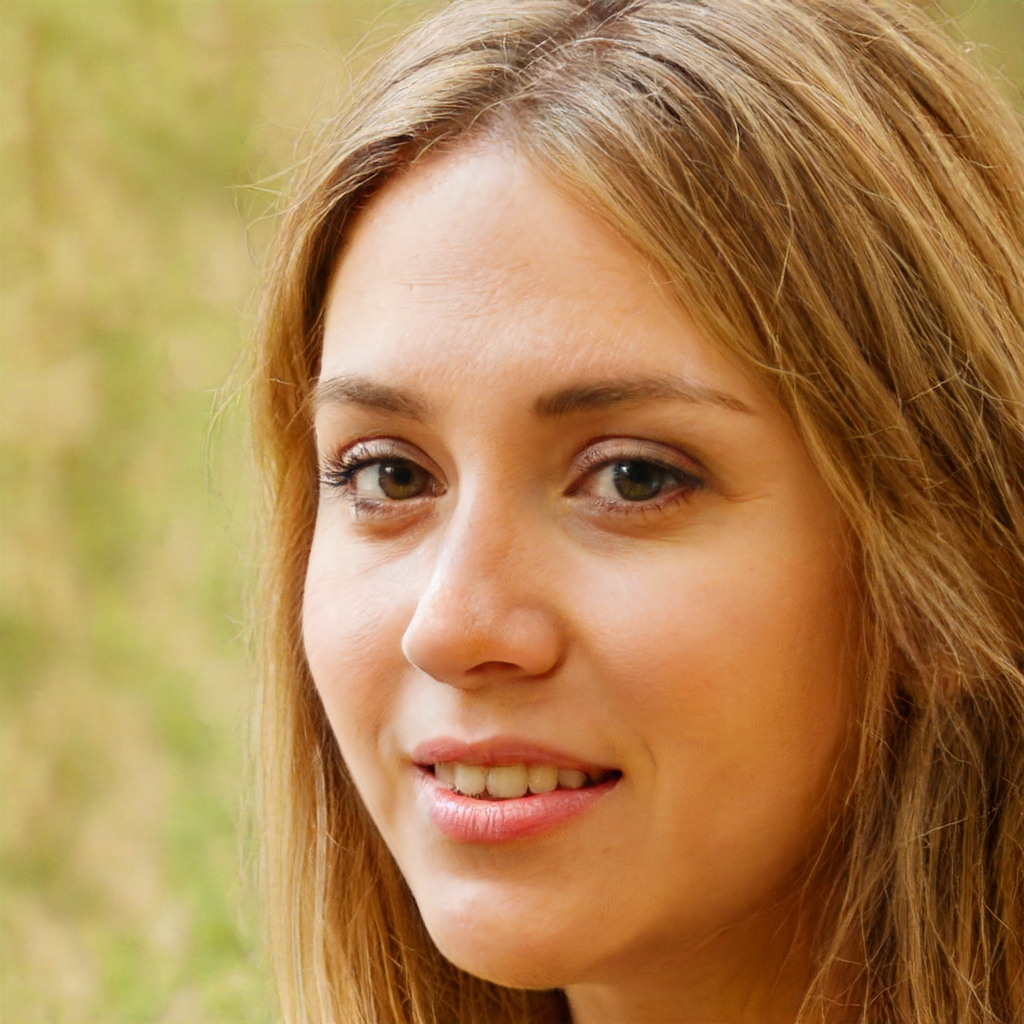
Gender: Female